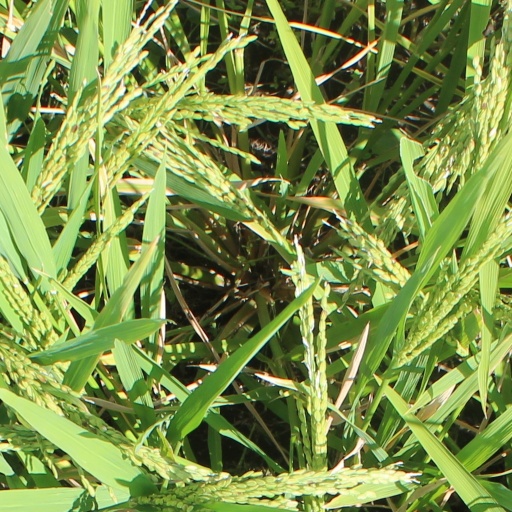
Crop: rice